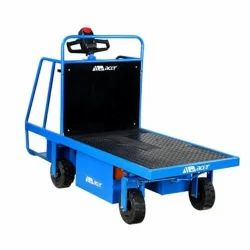
Label: Electric_Platform_Truck_Ept5